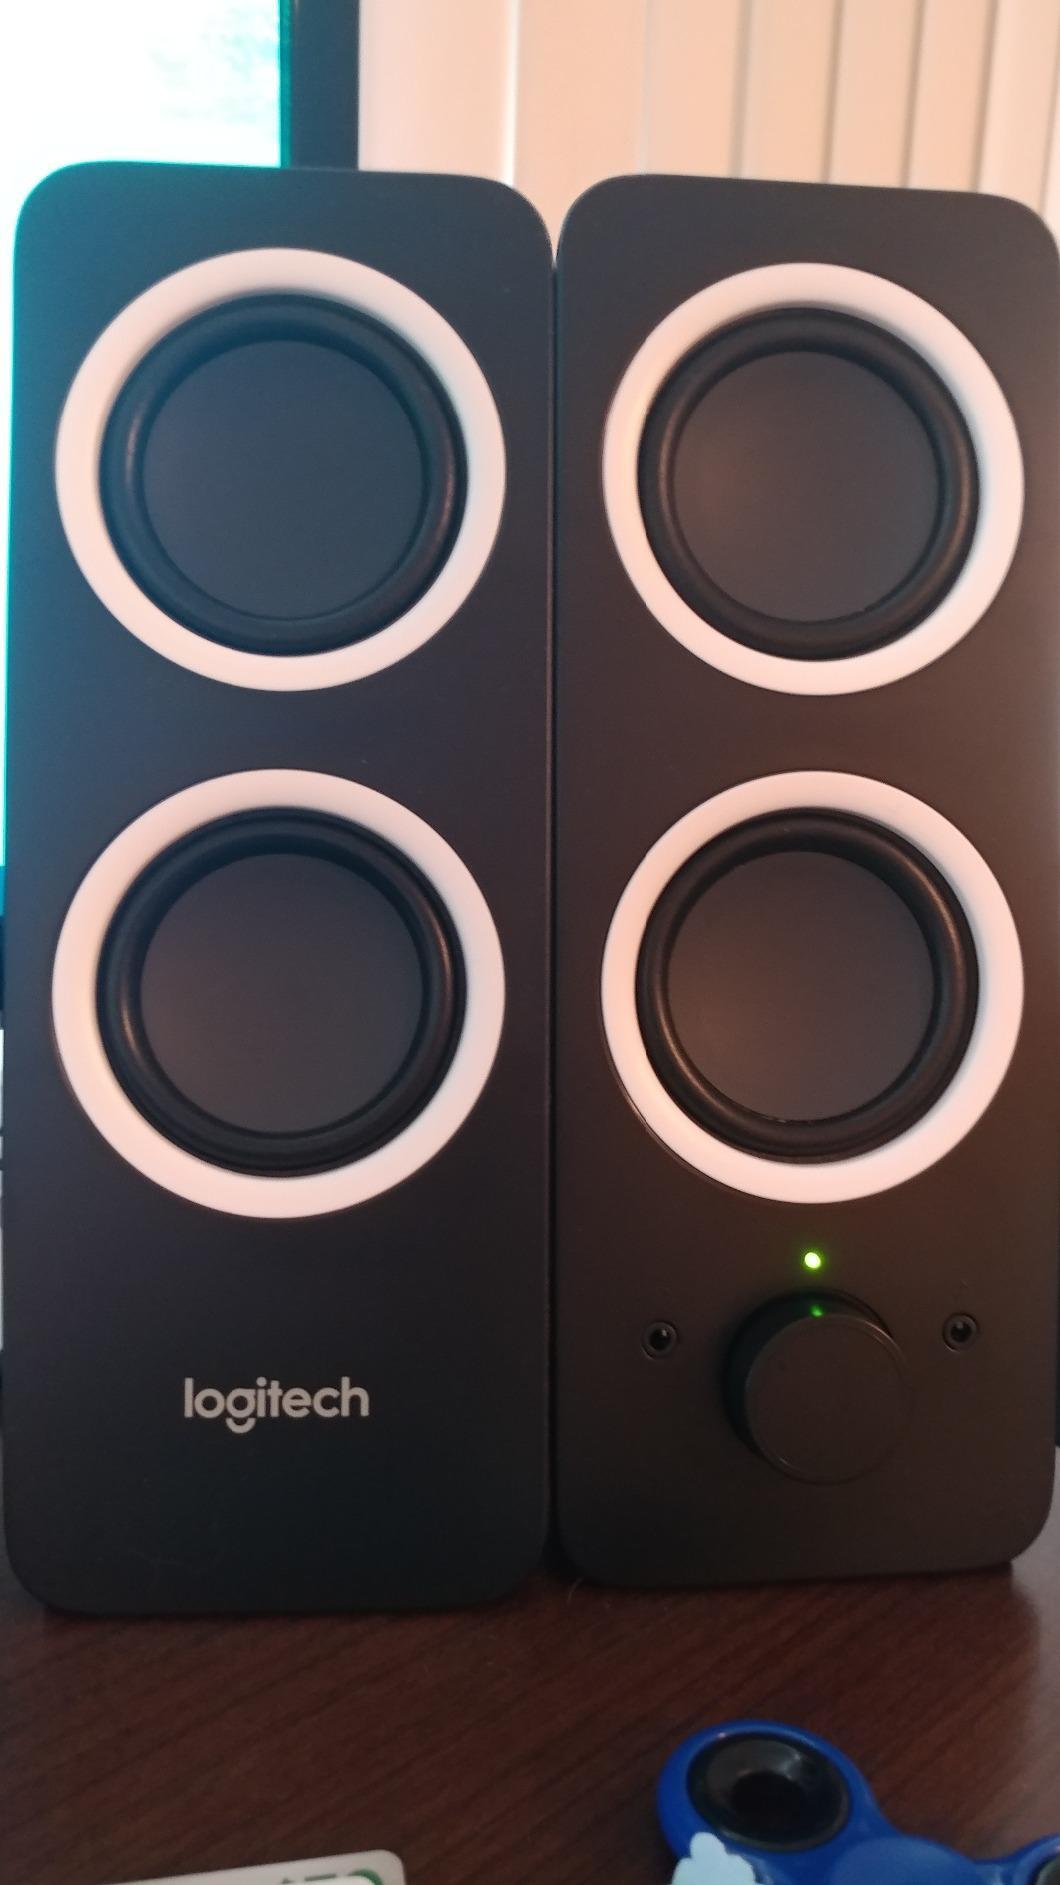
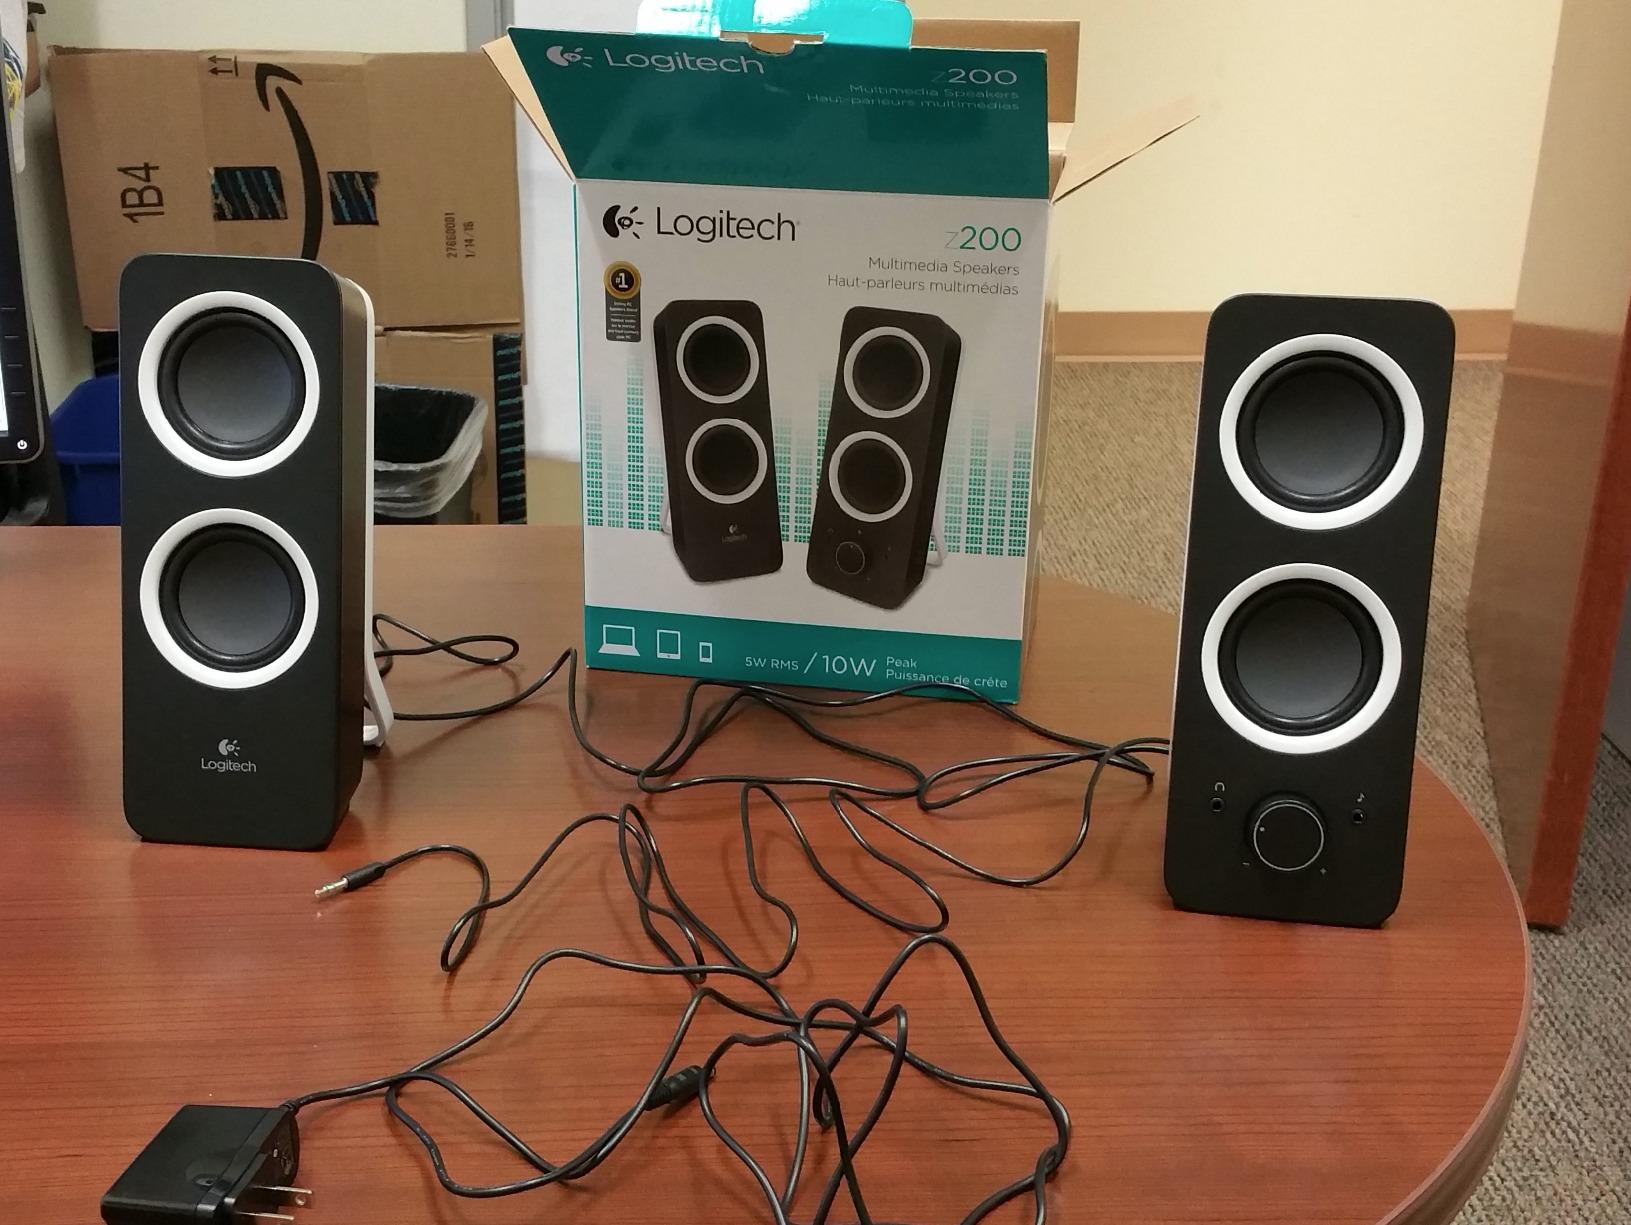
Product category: speaker
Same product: yes